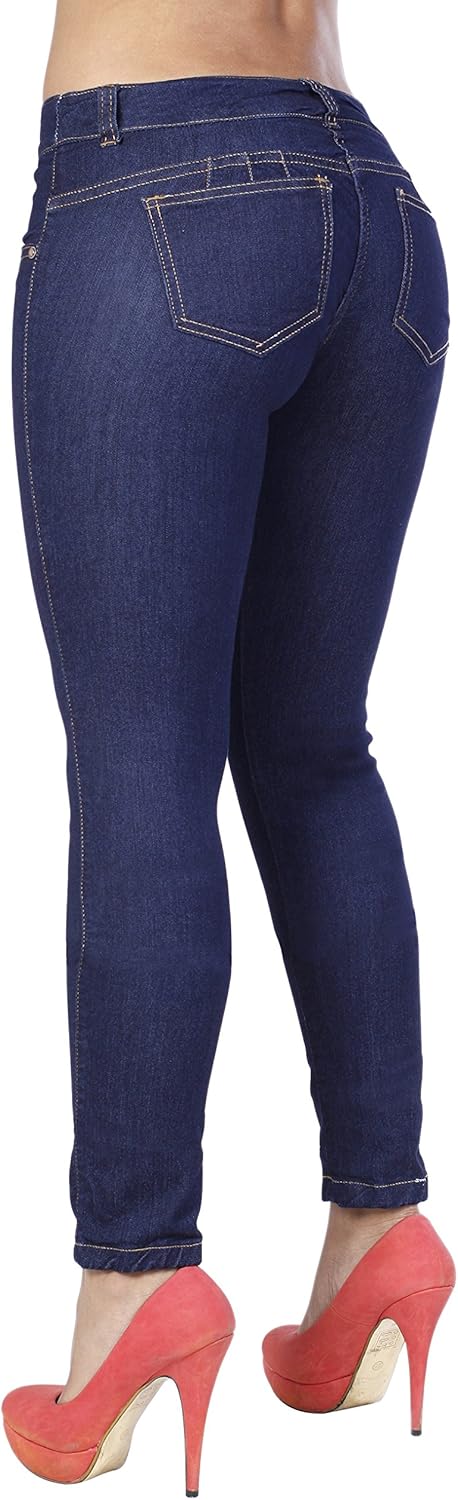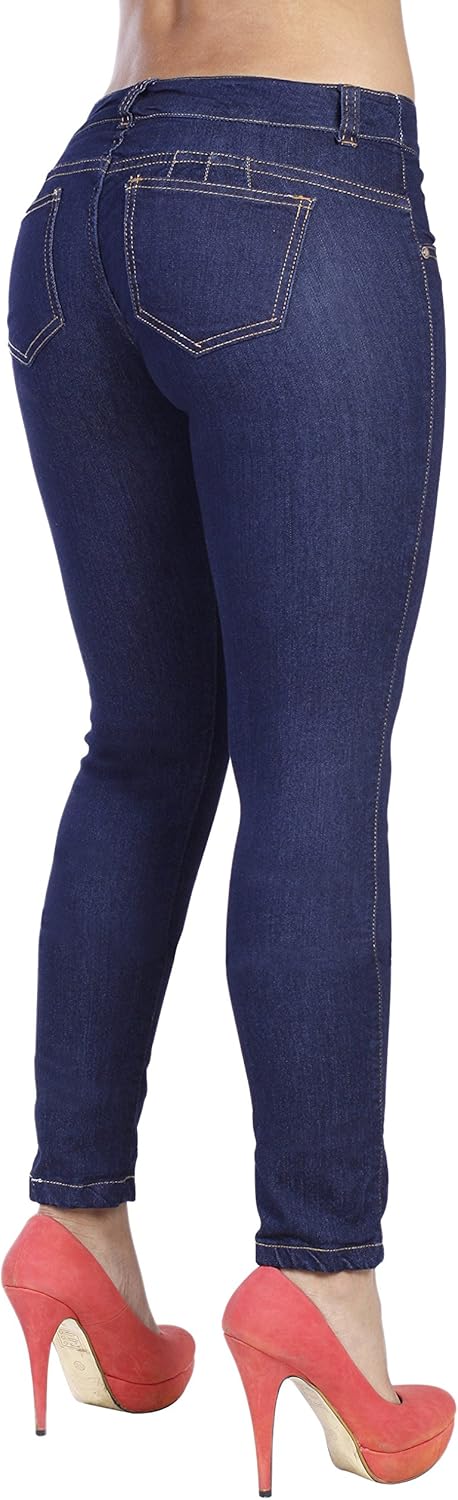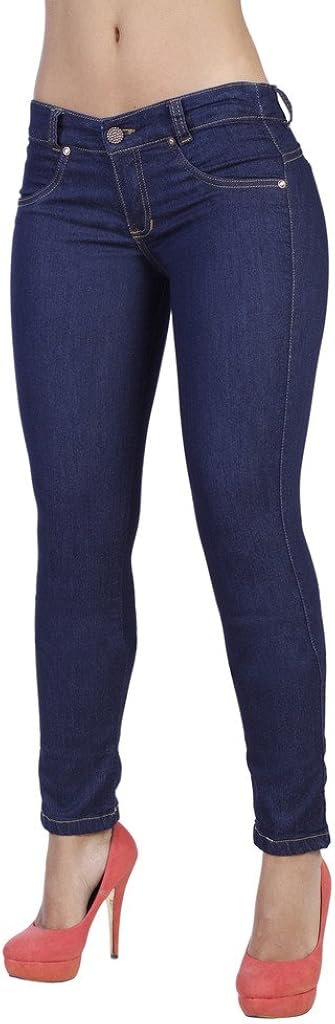
Curvify Stretch Butt Lifting Skinny Jeans | Pantalones Levantacola 600
Category: AMAZON FASHION
Curvify 600 Slimming Butt lift Jeans with back pockets for Women Skinny where you want ‘em, with perky curves in all the right places, the Butt Lifting Skinny Jeans make magic with your figure. With all the classic denim Curvify jeans details, but better: a push up jeans with stay-flat patch pockets in back pair with faux pockets in front, framing a 1 button, zip fly for simple, smooth brilliance. The double stitch trim of our booty lift skinny jeans keeps it cute, classic and strong. Available in various washes, these stretchy skinny jeans women look totally trendy with any outfit. As if the flawless styling isn’t enough, the clever design of these slimming skinny jeans and allover stretch gives your butt an alluring lift that you’ll love! You'll have sexier, perkier curves without padding, or workouts. Just pull our jeans colombianos levanta cola on , and check out the magic in the mirror A Stretch Butt Lifting Skinny Jeans The Knit-in spandex of these Mid Rise skinny jeans lifts and sculpts and shapes your curvy rear for that sexy, head-turning look, with a wide, mid rise waistband to smooth away the dreaded "muffin-top". The Cotton on these slimming jeans pants keeps it soft, while spandex adds sexy stretch for a fabulously flattering fit that’s comfy enough to sleep in, these Mid Waisted butt lifter jeans for women teams with a crescent-shaped back yoke that accents your curves and boosts volume where you want it, while the three top stitched darts of these jean levantacola shape and contour each cheek. These curve loving, slimming curvify jeans feel like they're custom made shaping jeans These Curvy denim jeans for women actually do what they promise. Find your perfect fit colombian jeans by measuring your waist and hips, then matching your numbers with our sizing chart. Order now, then enjoy the perks of that double take booty. Pantalones Colombianos Levanta Cola Mujer Curvify 600 Bolsillos
Features: Zipper closure | YOUR NEW GO-TO SHAPING JEANS: Slip into these curve hugging mid rise stretch butt lifting skinny jeans to make every outfit better. Our signature stretch skinny jeans with back pockets sculpts a skinny fit in a sleek, streamlined design with smooth pockets and trendy top stitching. Classic details keep it clean, in every shade of denim your heart desires. | CURVIFY JEANS ARE ENGINEERED TO ENHANCE: These ingenious, mid waisted skinny Curvy denim jeans for women do all the lifting, so you can relax and bask in your new, naturally boosted booty. The power of these Curvify butt lift Jeans is the back yoke that gently presses down to redistribute volume where you want it, while two sets of triple darts contour your curves like magic. | ALLOVER STRETCH FOR MORE OOMPH: Our super soft cotton spandex blend creates designer Curvify butt lifting jeans that stretches for the perfect fit. Comfy enough to sleep in, but too stylish enough to NOT show off, our signature mid rise skinny jeans not only fits like a dream, it feels like one too! | WEAR YOUR SLIMMING PANTS IT WITH: Anything and everything! The clean curvy lines and perfect fit make these sleek skinny stretchy jeans women an absolute wardrobe staple. Dress them up with sexy stilettos and a cute crop top, or go sleek and sophisticated with pointed toe pumps and a boyfriend blazer. These BOOTY lift skinny jeans even look great with a t-shirt and sneakers. A wonder Mid rise slimming stretch jeans | A push up butt jeans SIZED TO FIT YOU: Our sizing is based on the bodies of real women, not the random numbers you see in stores. We’ve matched the measurements of each jeans colombianos levanta cola model to the measurements of women in the real world, then factored in the material and fit, so you can be sure that the sizing of your shaping colombian jeans is accurate. Pantalones Colombianos Levanta cola para Mujer Curvify 600 Bolsillos -